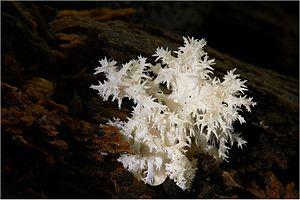
La famille des Amylostereaceae est une famille de champignons basidiomycètes de l'ordre des Russulales.
Les Hericiaceae sont une famille de champignons basidiomycètes de l’ordre des Russulales.